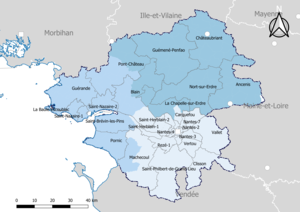
Carte du découpage cantonal du département de la Loire-Atlantique, avec en surimpression les arrondissements (en nuances de bleu) - Carte arrêtée au 1er janvier 2019.
Le département français de la Loire-Atlantique est divisé en 31 cantons depuis le redécoupage cantonal de 2014. Les premières élections correspondantes ont eu lieu en mars 2015. Auparavant, entre 1985 et 2014, le département comprenait 59 cantons.